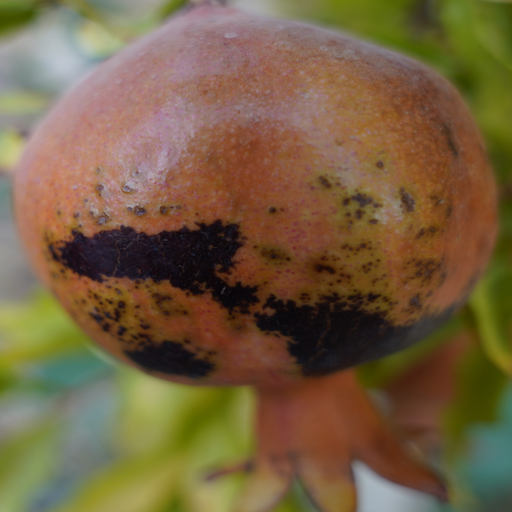
Label: Colletotrichum spp